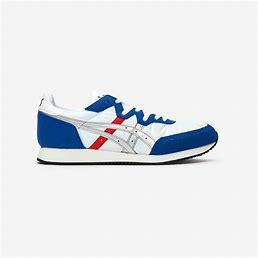
Brand: Asics
Model: Tarther OG